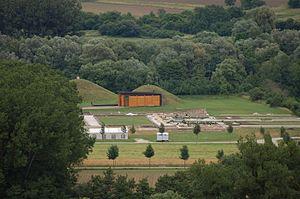
Le Parc archéologique européen de Bliesbruck-Reinheim est un parc archéologique situé à cheval sur la frontière franco-allemande sur les communes de Reinheim dans la Sarre et de Bliesbruck en Moselle. Ce projet transfrontalier a été créé en 1989. Il montre au sein d'un espace de 700 000 m² les vestiges archéologiques retrouvés sur les lieux. Un musée complète le dispositif.
Bliesbruck est une commune française située dans le département de la Moselle et le bassin de vie de la Moselle-est, en région Grand Est.
La tombe de Ca' Morta est une tombe à char celtique qui se trouve au sein de la nécropole du même nom située à l'ouest de la ville de Côme, province de Lombardie, en Italie. La chambre funéraire recouverte d'un tumulus recèle les cendres d'une femme, d'appartenance princière, accompagnée de mobilier. En raison de l'exceptionnelle qualité des objets qui en ont été exhumés, cette tombe représente un précieux témoignage sur la culture celte de l'époque, en particulier concernant les techniques artisanales, les échanges intra-européens et le rôle des femmes dans la société.